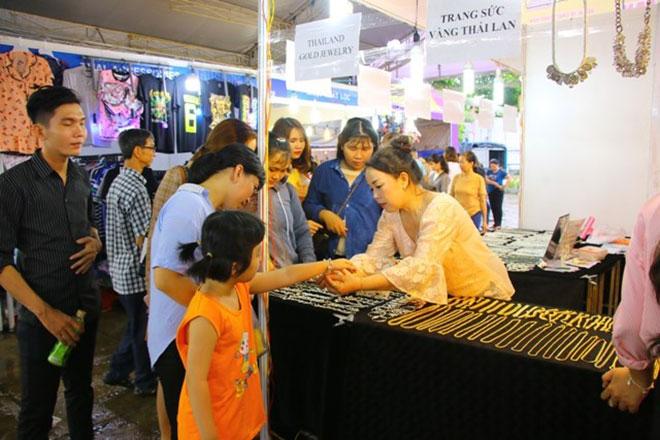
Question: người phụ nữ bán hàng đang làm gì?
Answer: đang đeo trang sức cho bé gái